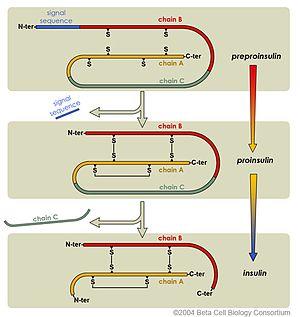
Le peptide C, ou C-peptide en anglais, est un peptide de connexion incorporé dans la proinsuline qui a été décrit en 1967 lors de la découverte du mode de biosynthèse de l'insuline. Il assure la liaison entre les chaînes A et B de l'insuline et facilite sa synthèse, son pliage et son transport dans le réticulum endoplasmique des cellules bêta du pancréas. Il est ensuite stocké en quantités équimolaires avec l'insuline dans les granules de sécrétion et les deux seront libérés dans la circulation porte.